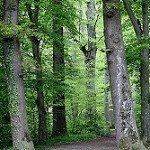
Label: forest